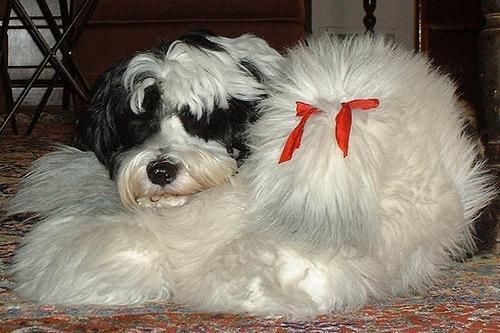
Tibetan_terrier